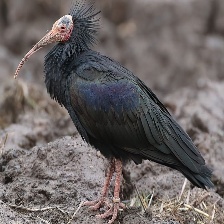
Species: BALD IBIS
Scientific name: GERONTICUS EREMITA